Feast of San Gennaro

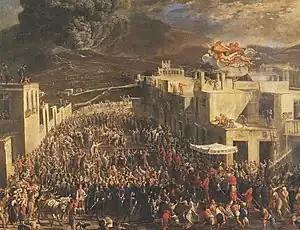
San Gennaro's procession in Naples, during the 1631 eruption of Mount Vesuvius

In Naples and neighboring areas, an annual celebration and feast of faith is held over the course of three days, commemorating Saint Gennaro. Throughout the festival, parades, religious processions and musical entertainment are featured.